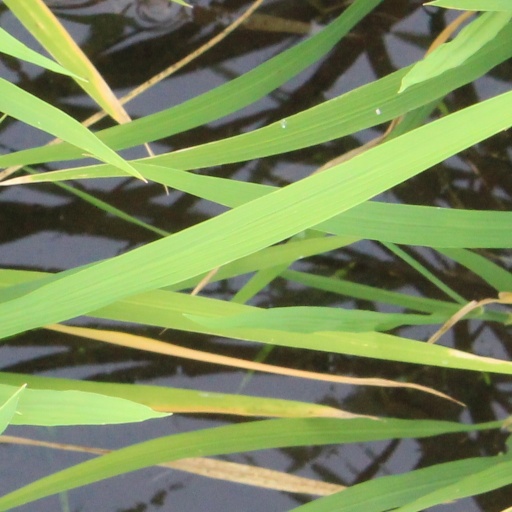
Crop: rice